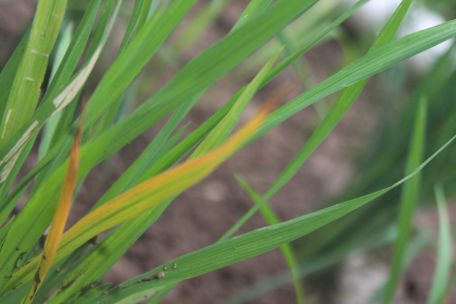
Disease: Tungro